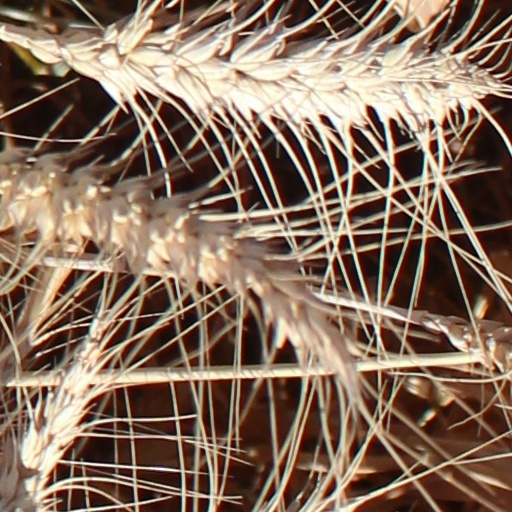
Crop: wheat